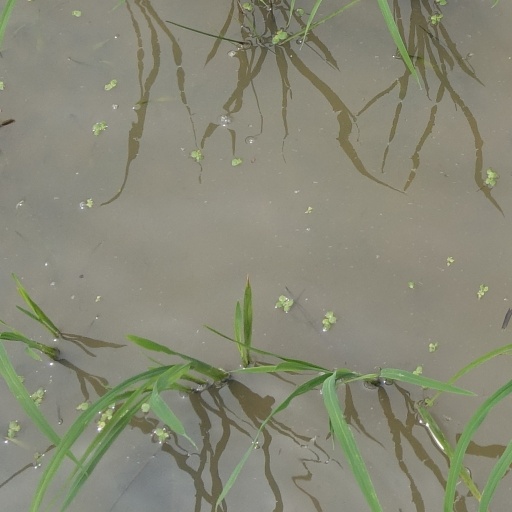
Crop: rice